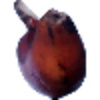
Label: Banana Red 1